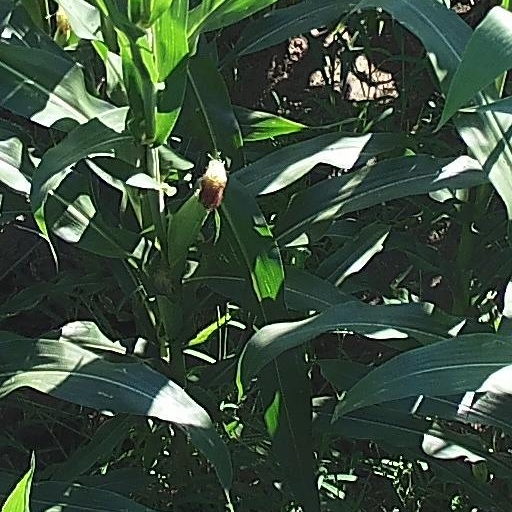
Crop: maize; corn